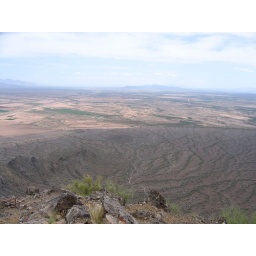
There was a circle around the mountain of different rock types - really cool.